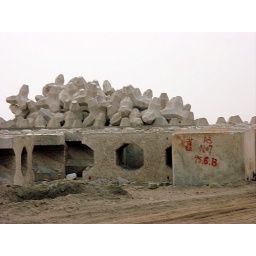
beach at an ping in tainan taiwan horse stable scuba diving011